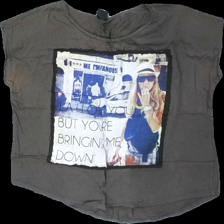
View: front
Type: T-shirt
Category: Ladies
Brand: Gina Tricot
Colors: Brown
Material: 100% cotton
Pattern: Logo print
Cut: Regular, C-collar
Size: XL
Season: All
Stains: Minor
Price range: <50
Recommended usage: Export